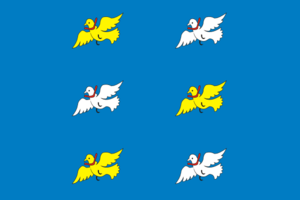
Torjok est une ville de l'oblast de Tver, en Russie, et le centre administratif du raïon de Torjok. Sa population s'élevait à 46 944 habitants en 2014.